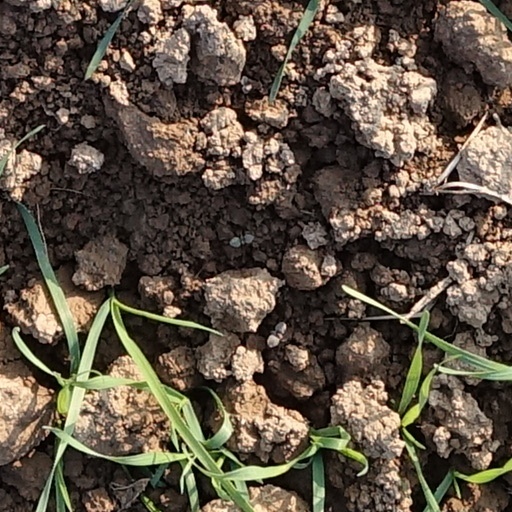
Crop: wheat